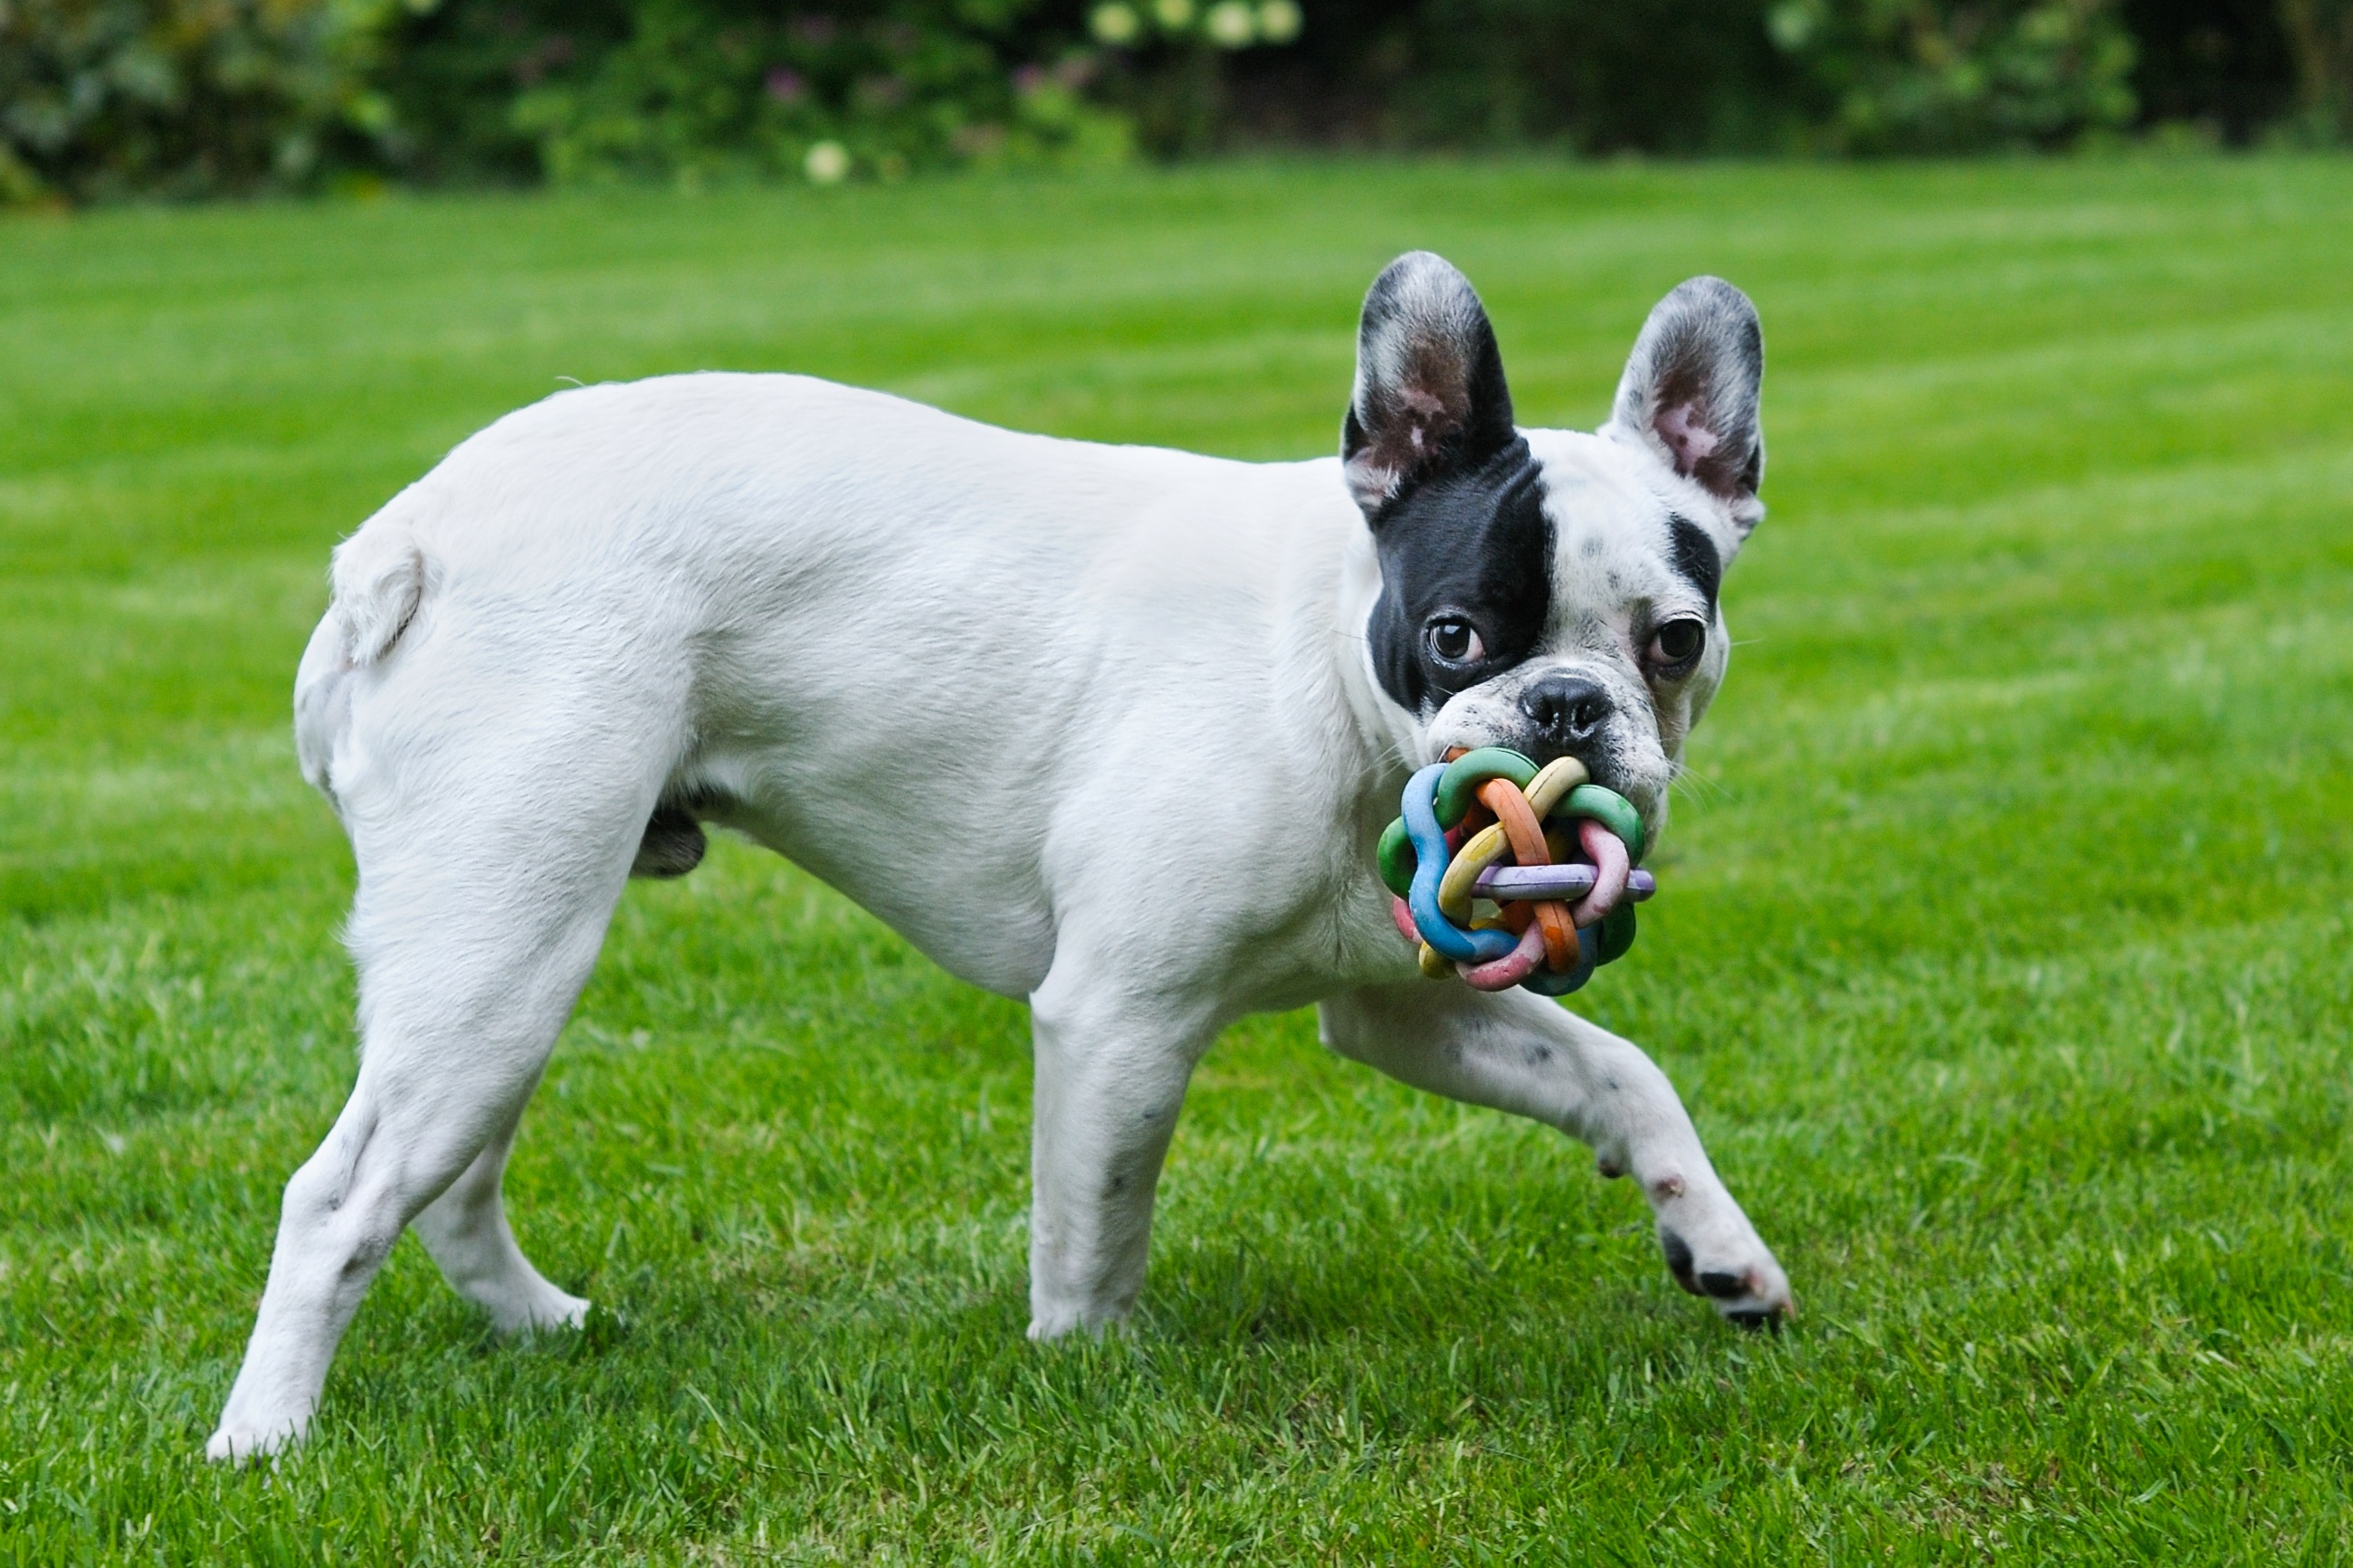
grass, play, dog, animal, mammal, bulldog, vertebrate, french bulldog, dog breed, boston terrier, old english bulldog, dog like mammal, carnivoran, olde english bulldogge, toy bulldog, australian bulldog, american bulldog